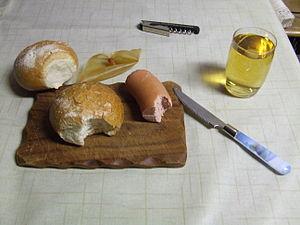
Le vin blanc est un vin produit par la fermentation alcoolique du moût des raisins à pulpe non colorée et à pellicule blanche ou noire. Il est traité de façon à conserver une couleur jaune transparente au produit final. La grande variété des vins blancs provient de la grande quantité de cépages, des modes de vinification, mais aussi du taux de sucre résiduel.